The Playboy of the Western World (film)

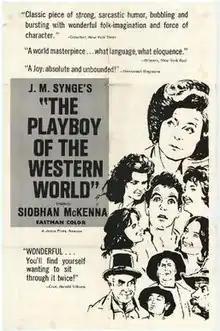
Original film poster

The Playboy of the Western World is a 1962 film version of the 1907 play written by John Millington Synge. It was directed and co-written by Brian Desmond Hurst and stars Gary Raymond and Siobhán McKenna. Filmed in County Kerry, the film features many of the Abbey Players. The film was produced by the Four Provinces company created in 1952 by Hurst and Michael Morris, 3rd Baron Killanin who had previously produced John Ford’s "The Rising of the Moon" and "Gideon's Day".